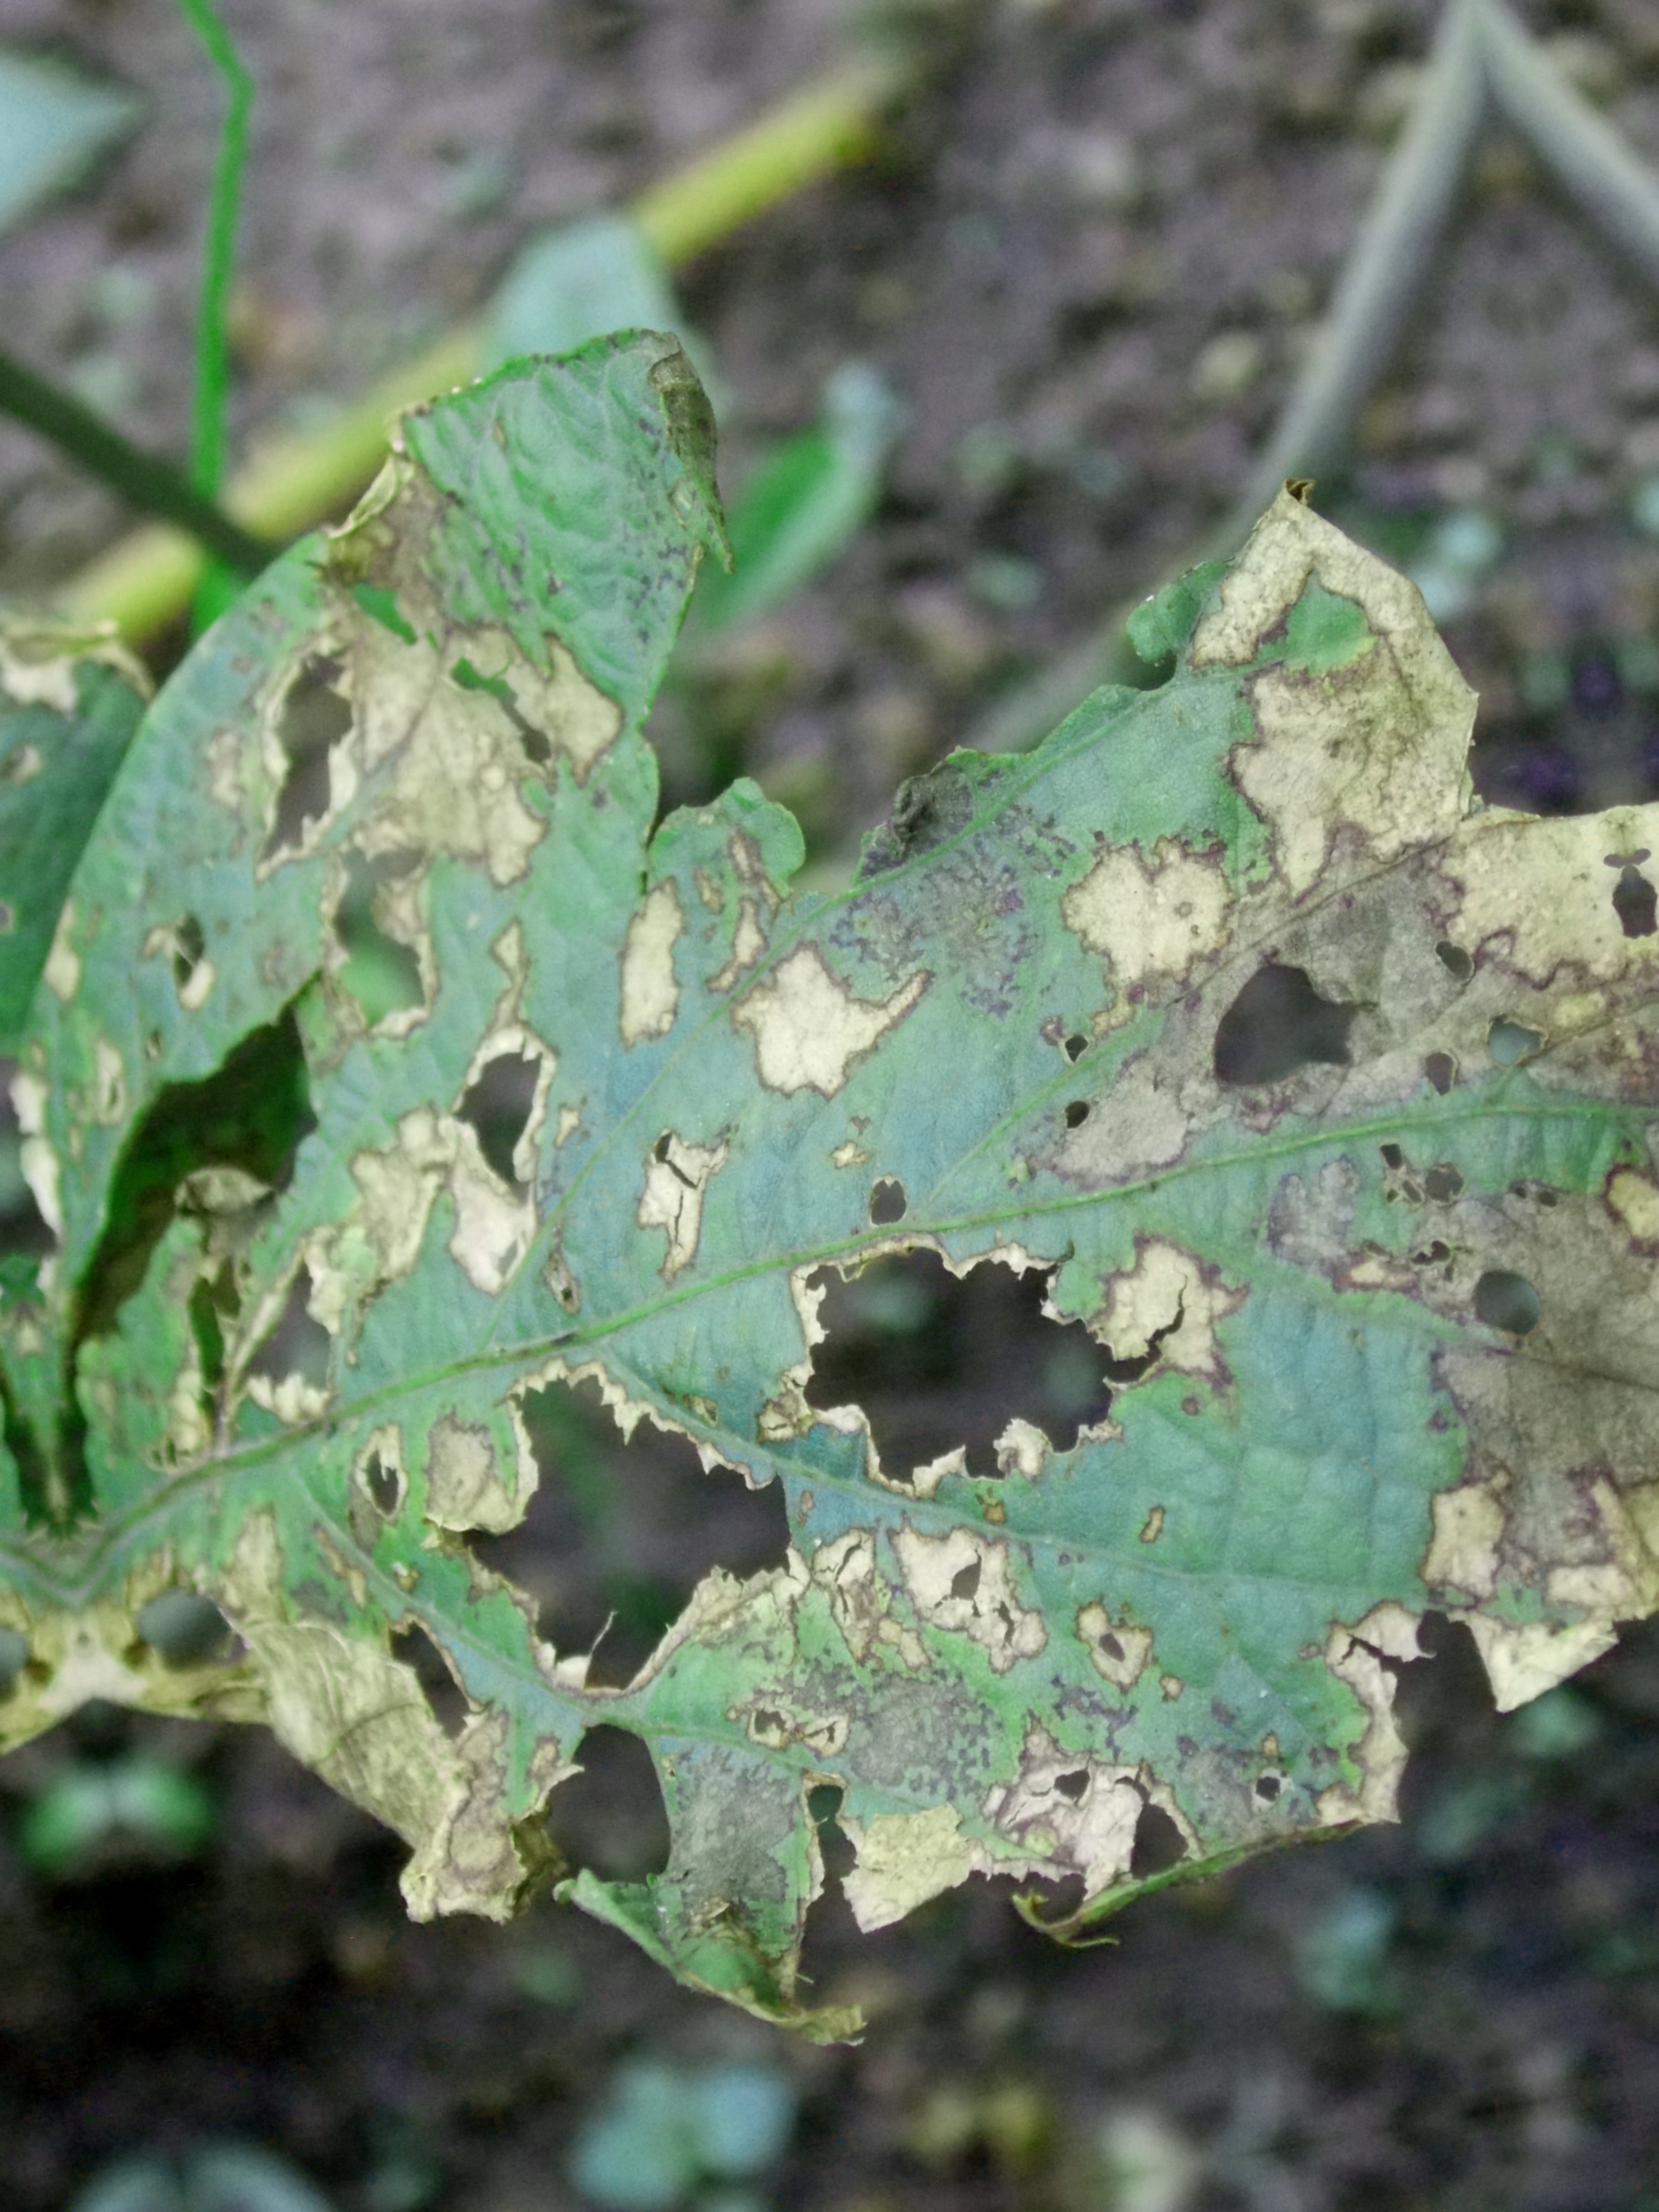
Label: Disease